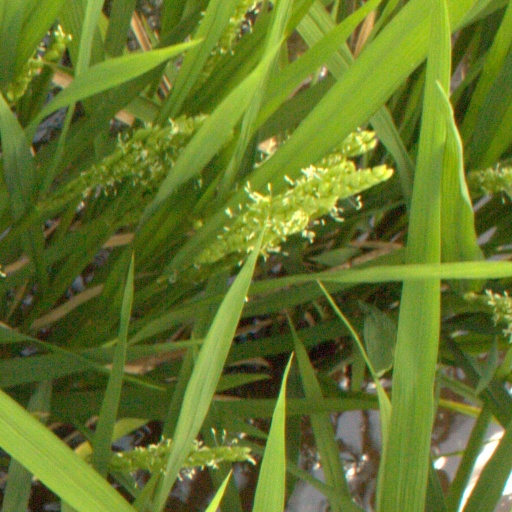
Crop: rice